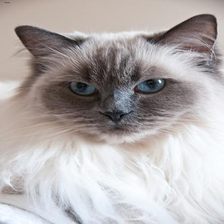
Species: cat
Breed: Ragdoll